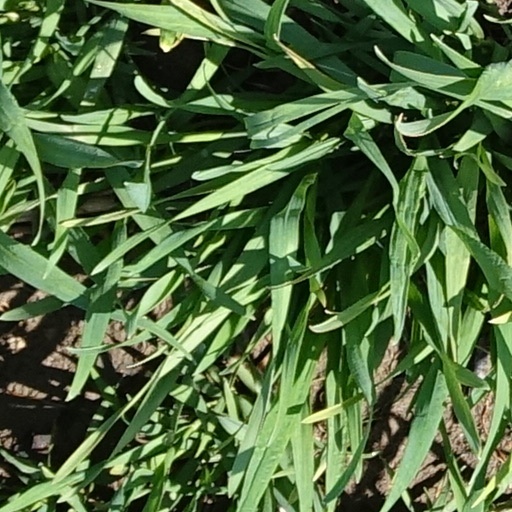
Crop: wheat